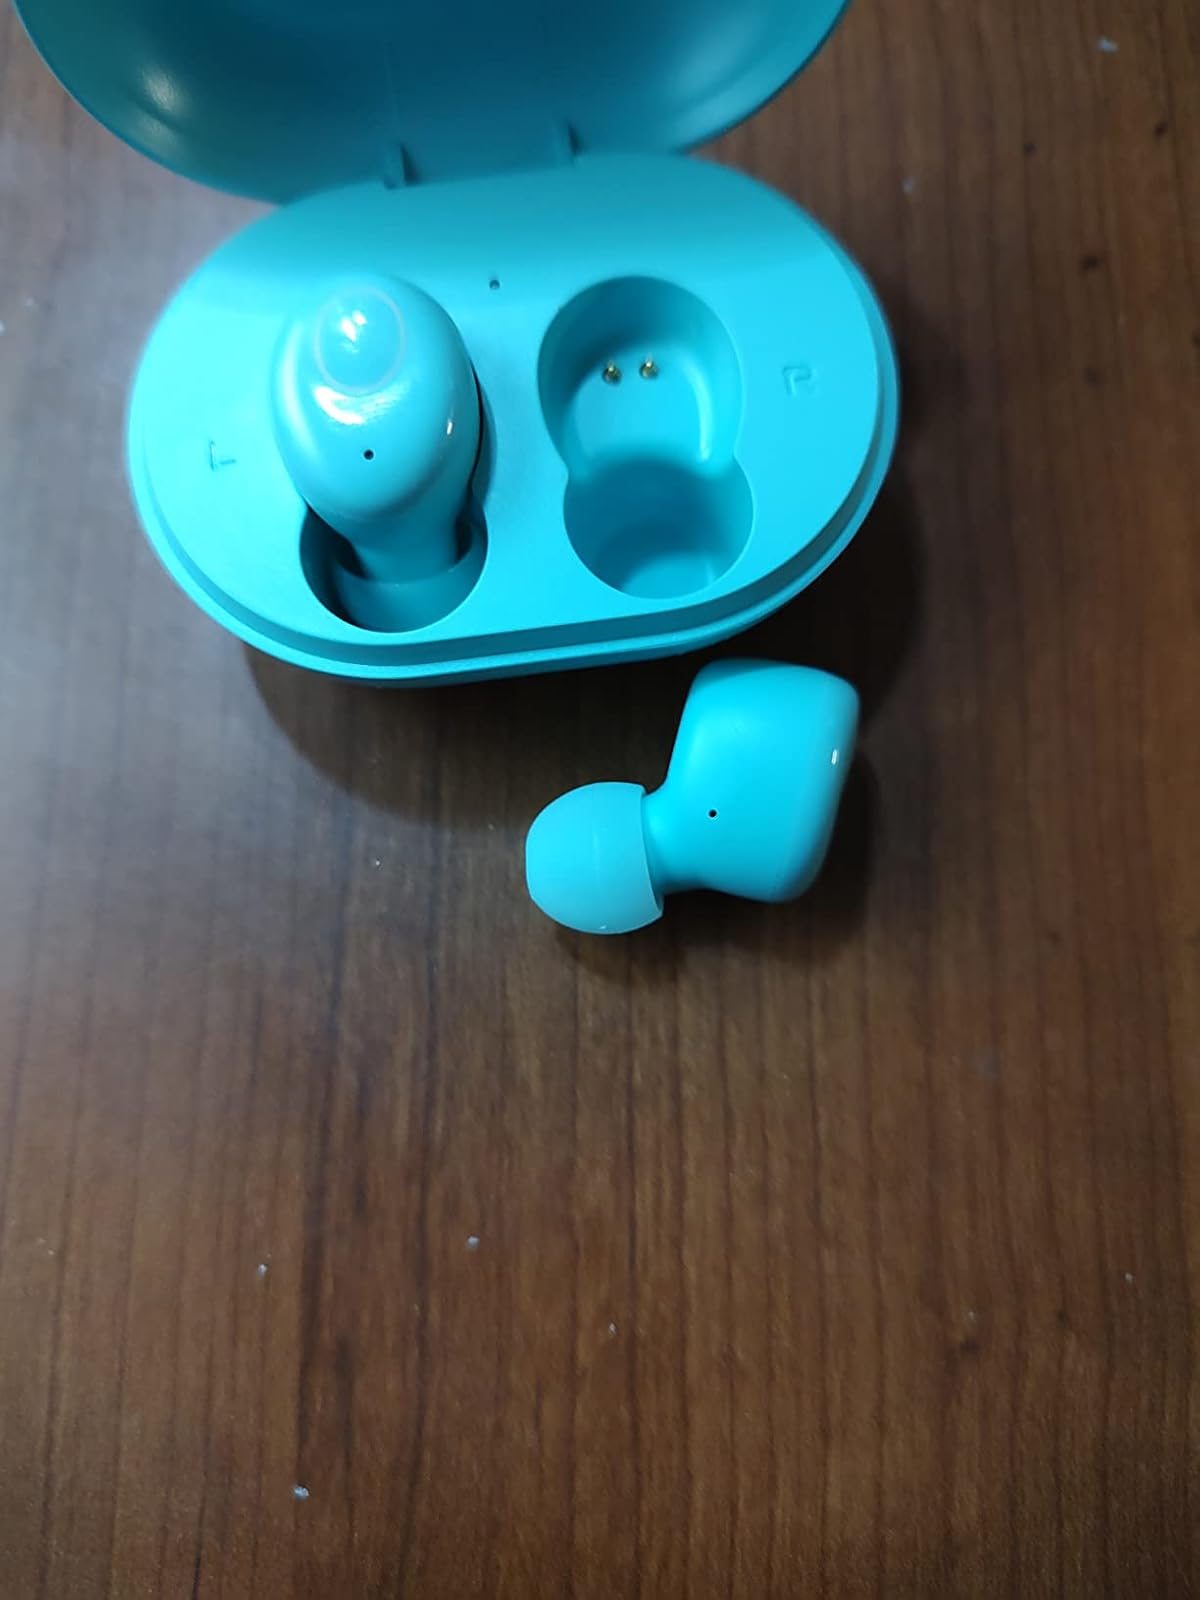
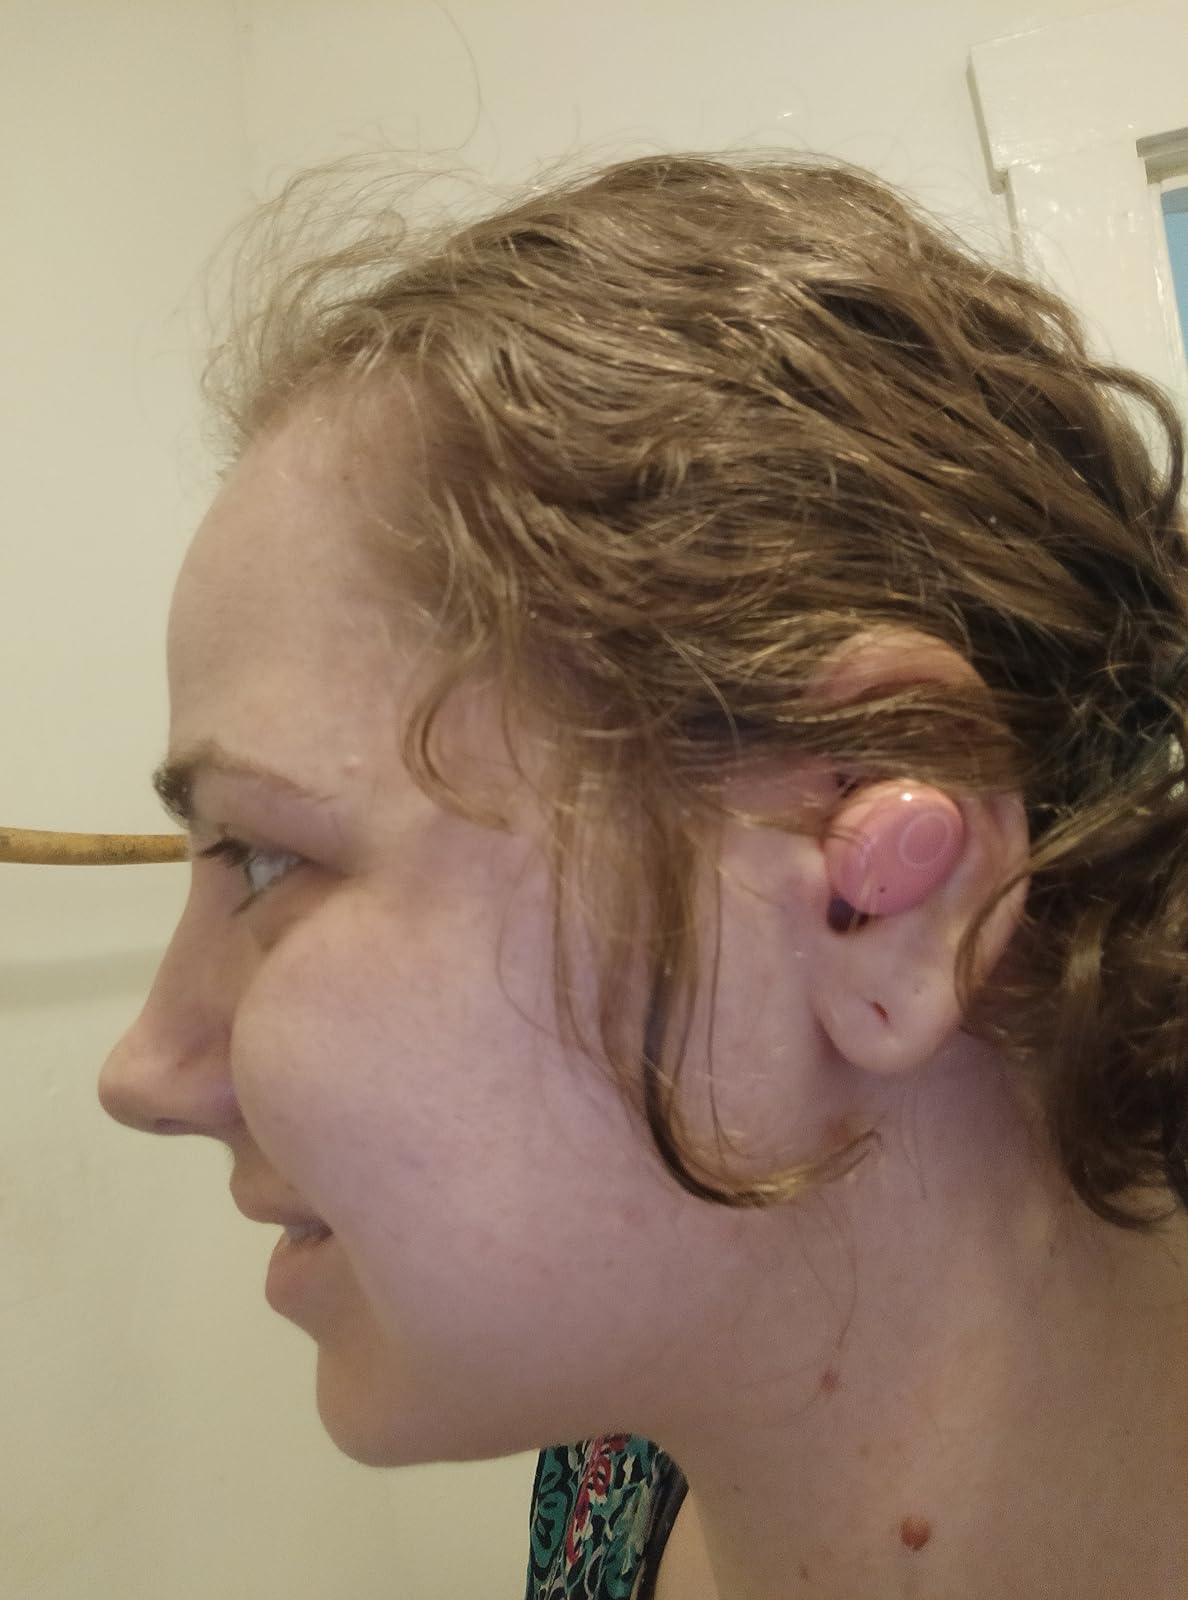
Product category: earbuds
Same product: no